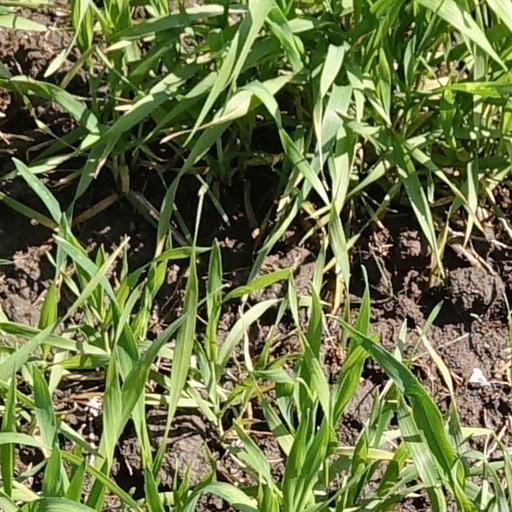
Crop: wheat